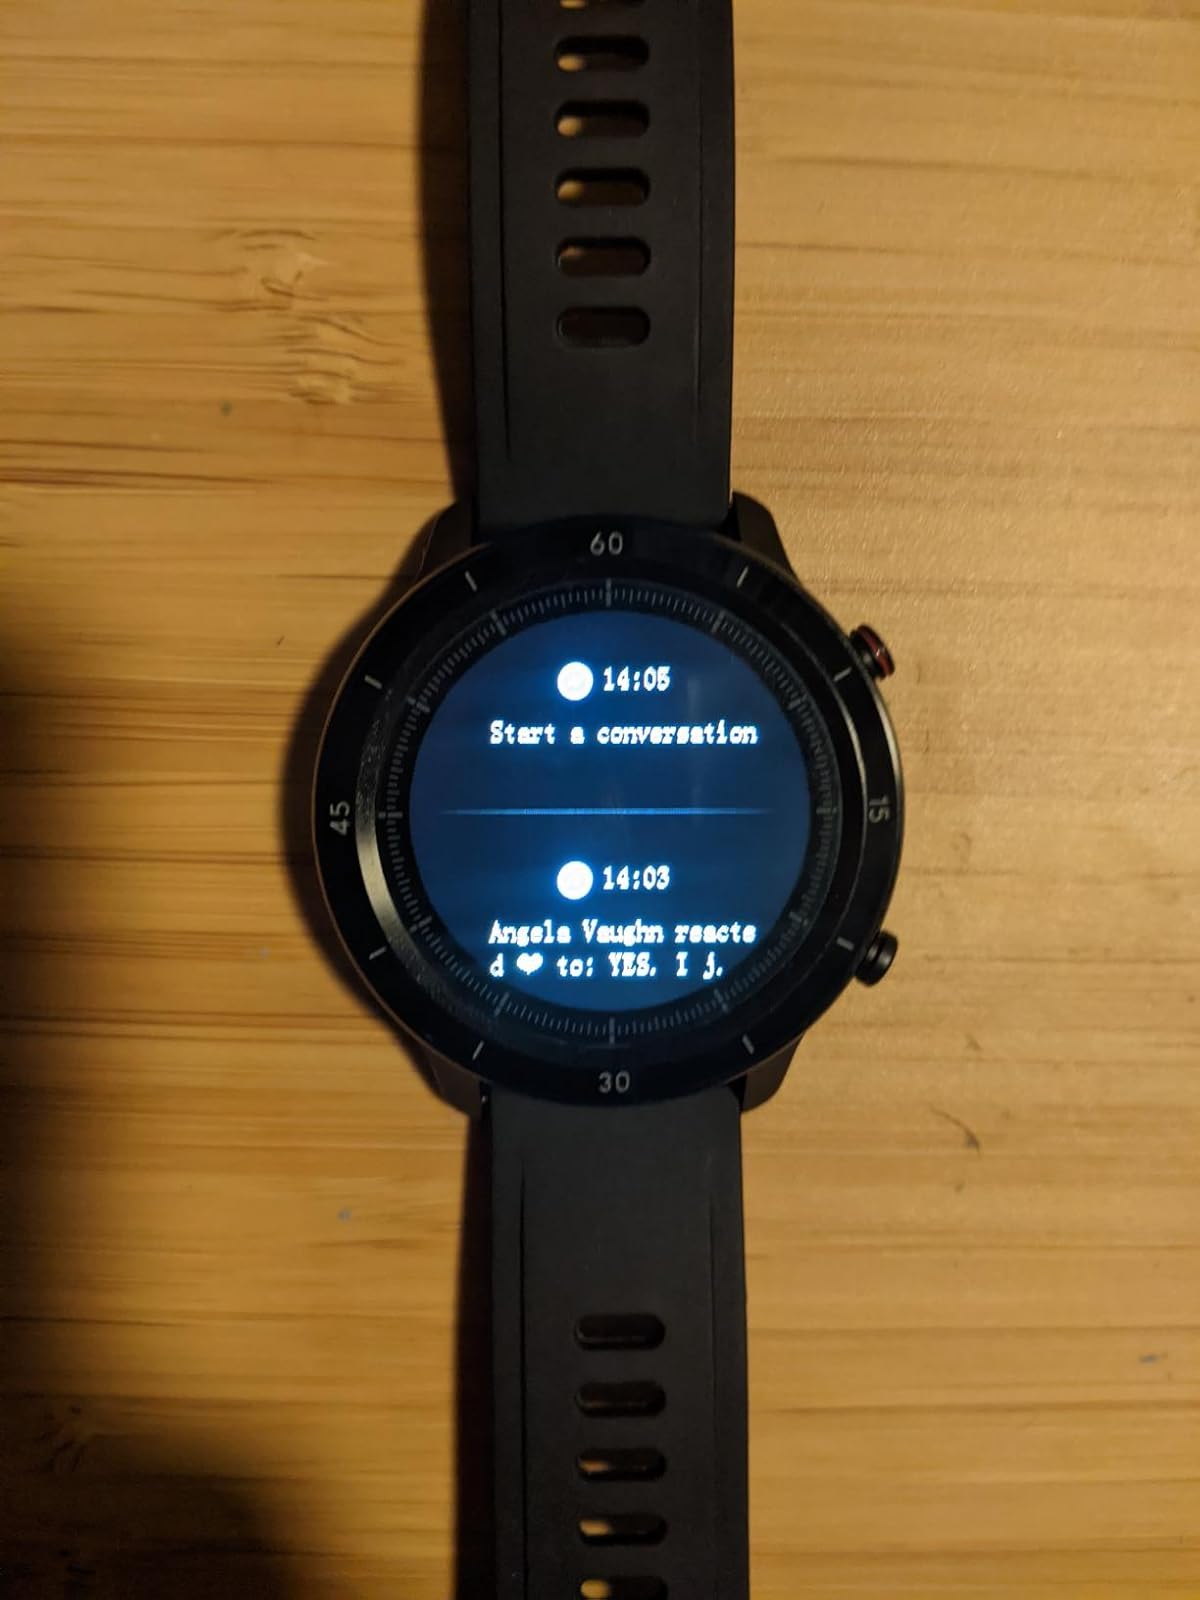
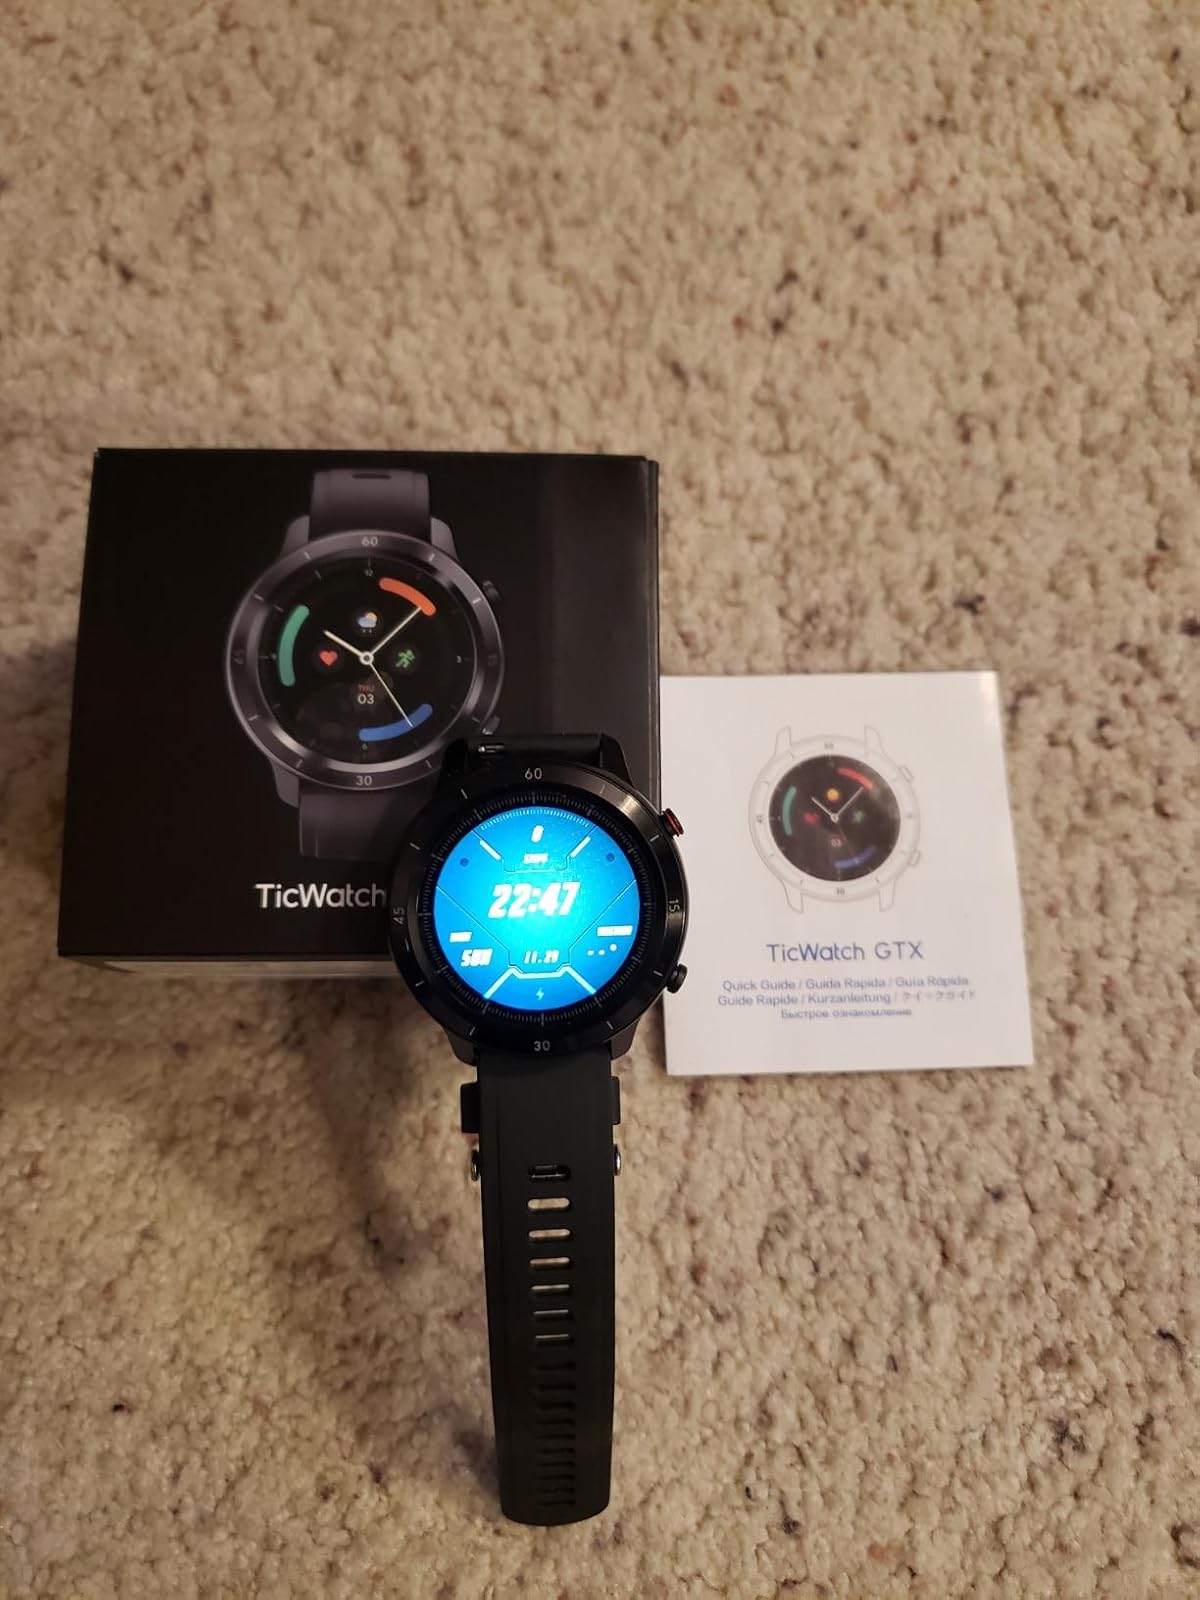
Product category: smartwatch
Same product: yes